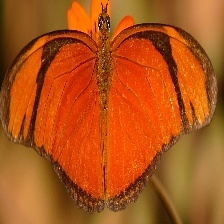
Species: JULIA